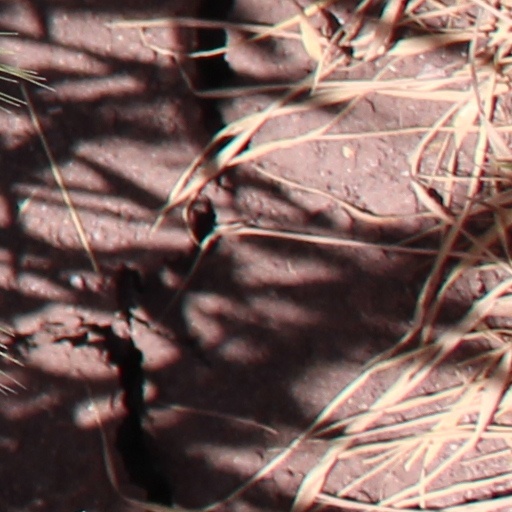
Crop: wheat